Battle of Tel el Khuweilfe

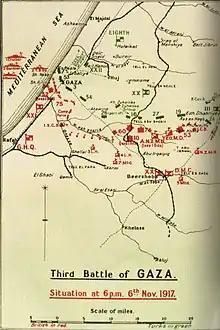
Situation at 18:00 on 6 November 1917

The attackers, reinforced by the 2/10th Middlesex, were ordered to hold their gains against a number of counterattacks, during which the 7th Battalion Royal Welch Fusiliers were pushed out of their position on the ridge. The last counterattack was finally repulsed at 15:30. The 158th Brigade suffered 620 casualties on 6 and 7 November, while the Imperial Camel Brigade suffered 76 casualties, the 2nd Light Horse Brigade Machine Gun Squadron suffered 27 casualties and the Middlesex 14 casualties, the Sussex casualties were unknown.